Tolne

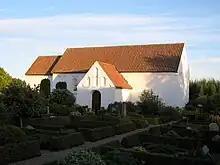
Tolne Church.

Tolne is a small village and railway town in Vendsyssel, Denmark. It is located in Hjørring Municipality in Region Nordjylland. Its population was 209 as of 2015. It is located in Tolne Hills, a popular excursion trip destination.